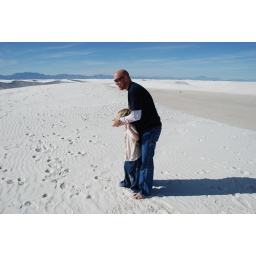
Dekota gets some help clearing the sand off his face by his dad, Noah